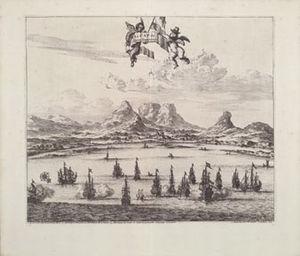
L'appellation Blancs sud-africains désigne génériquement les Sud-Africains issus de l'immigration européenne du XVIIᵉ au XXᵉ siècles. Elle se répartit principalement entre deux groupes ethno-culturels, les Afrikaners, descendants uniquement des pionniers germano-néerlandais et français de langue afrikaans et les Anglo-sud-africains de langue anglaise.
L'histoire de la Colonie du Cap en Afrique du Sud commence en 1488 lorsque le navigateur portugais Bartolomeu Dias, atteint le Cap de Bonne-Espérance puis lorsqu'en 1497, Vasco de Gama le franchit pour trouver le chemin vers la route des Indes.